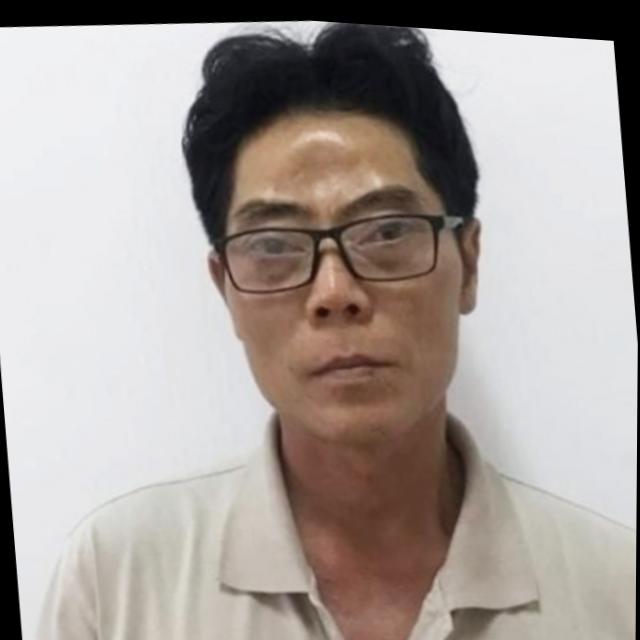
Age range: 45-64